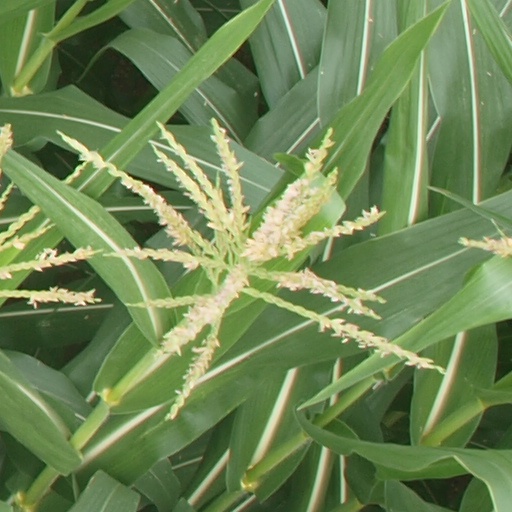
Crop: maize; corn